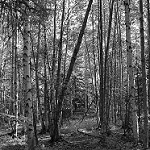
Label: B & W